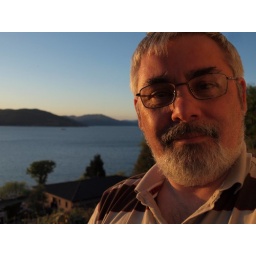
enjoying the sunshine and the clear evening sky above the Clyde near Gourock